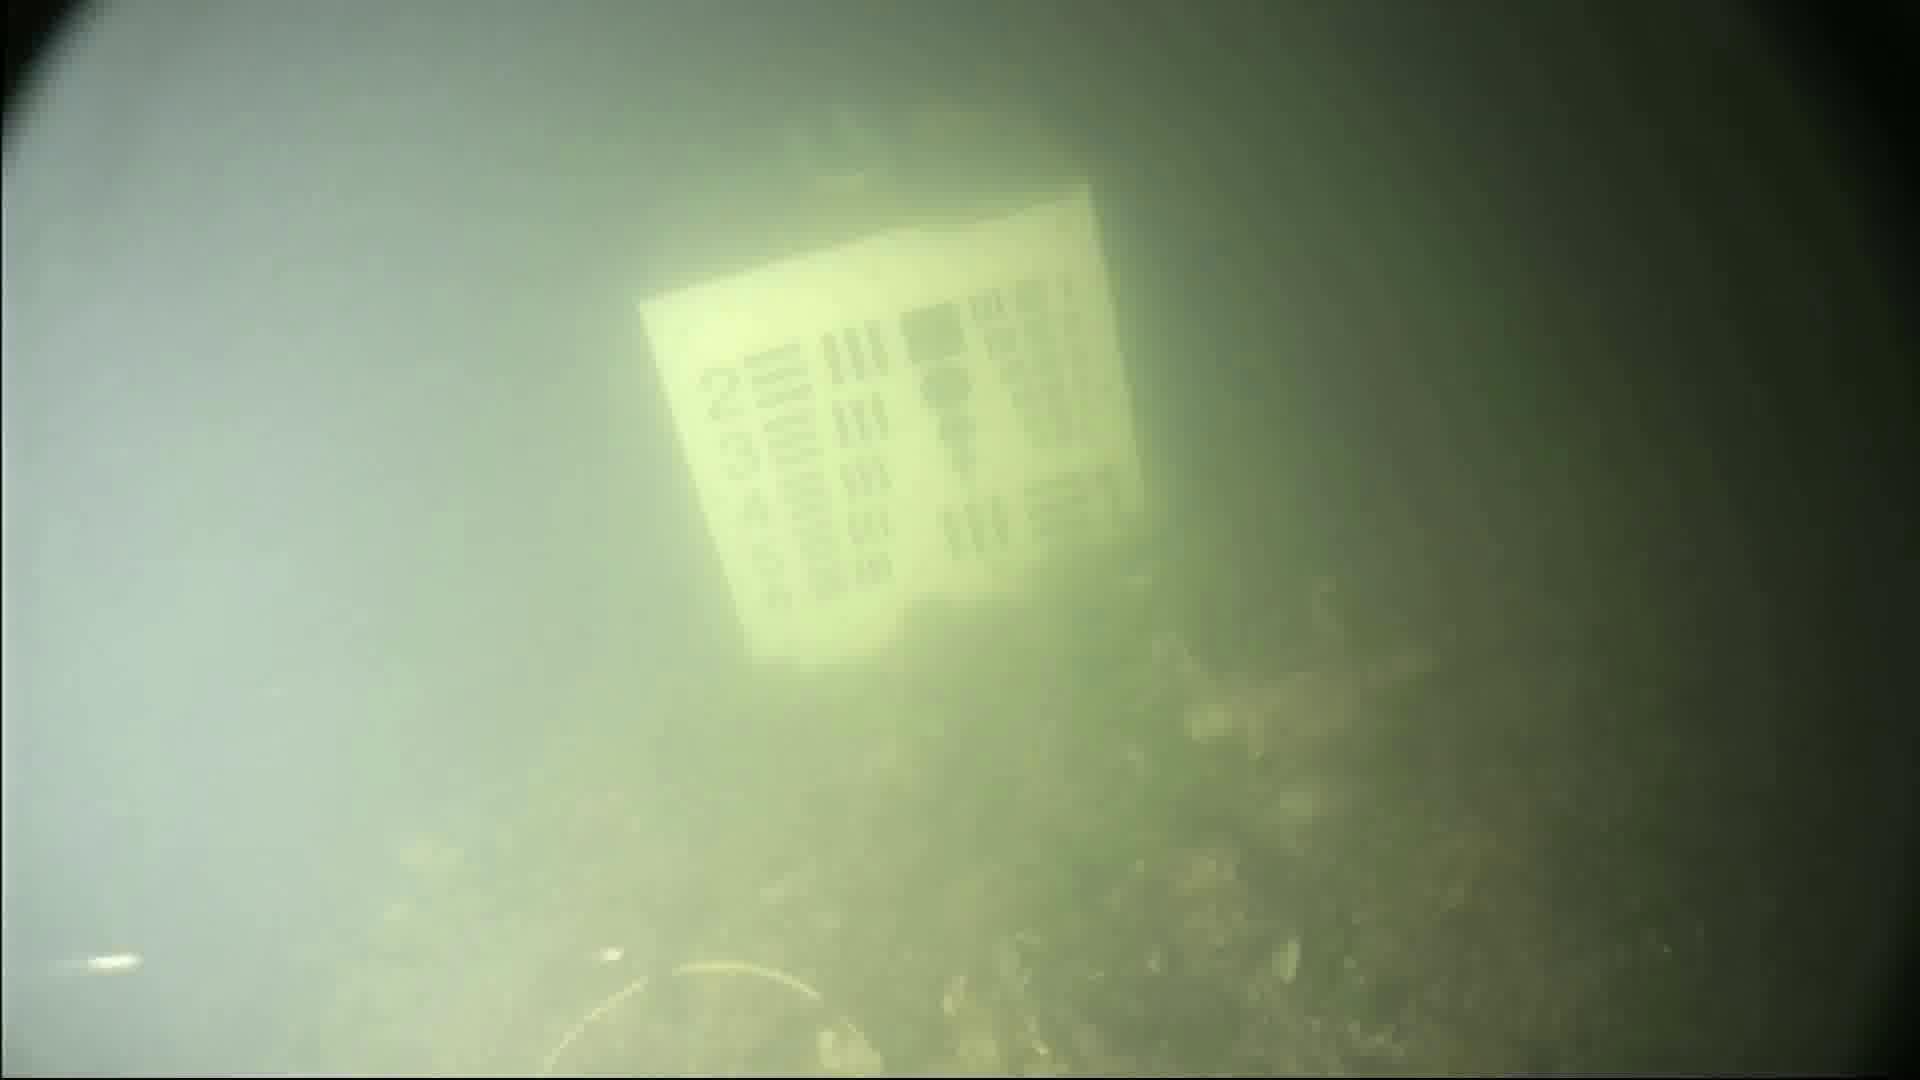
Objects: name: crab